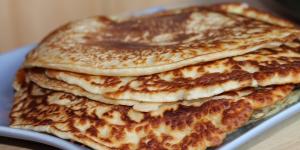
panqueques sin leche